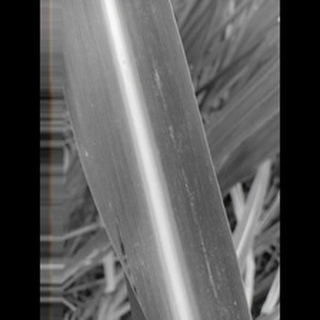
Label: sugarcane_mosaic